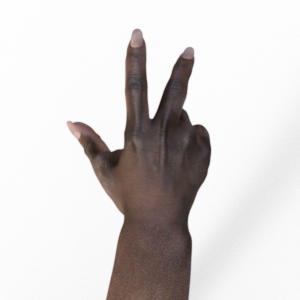
Label: scissors